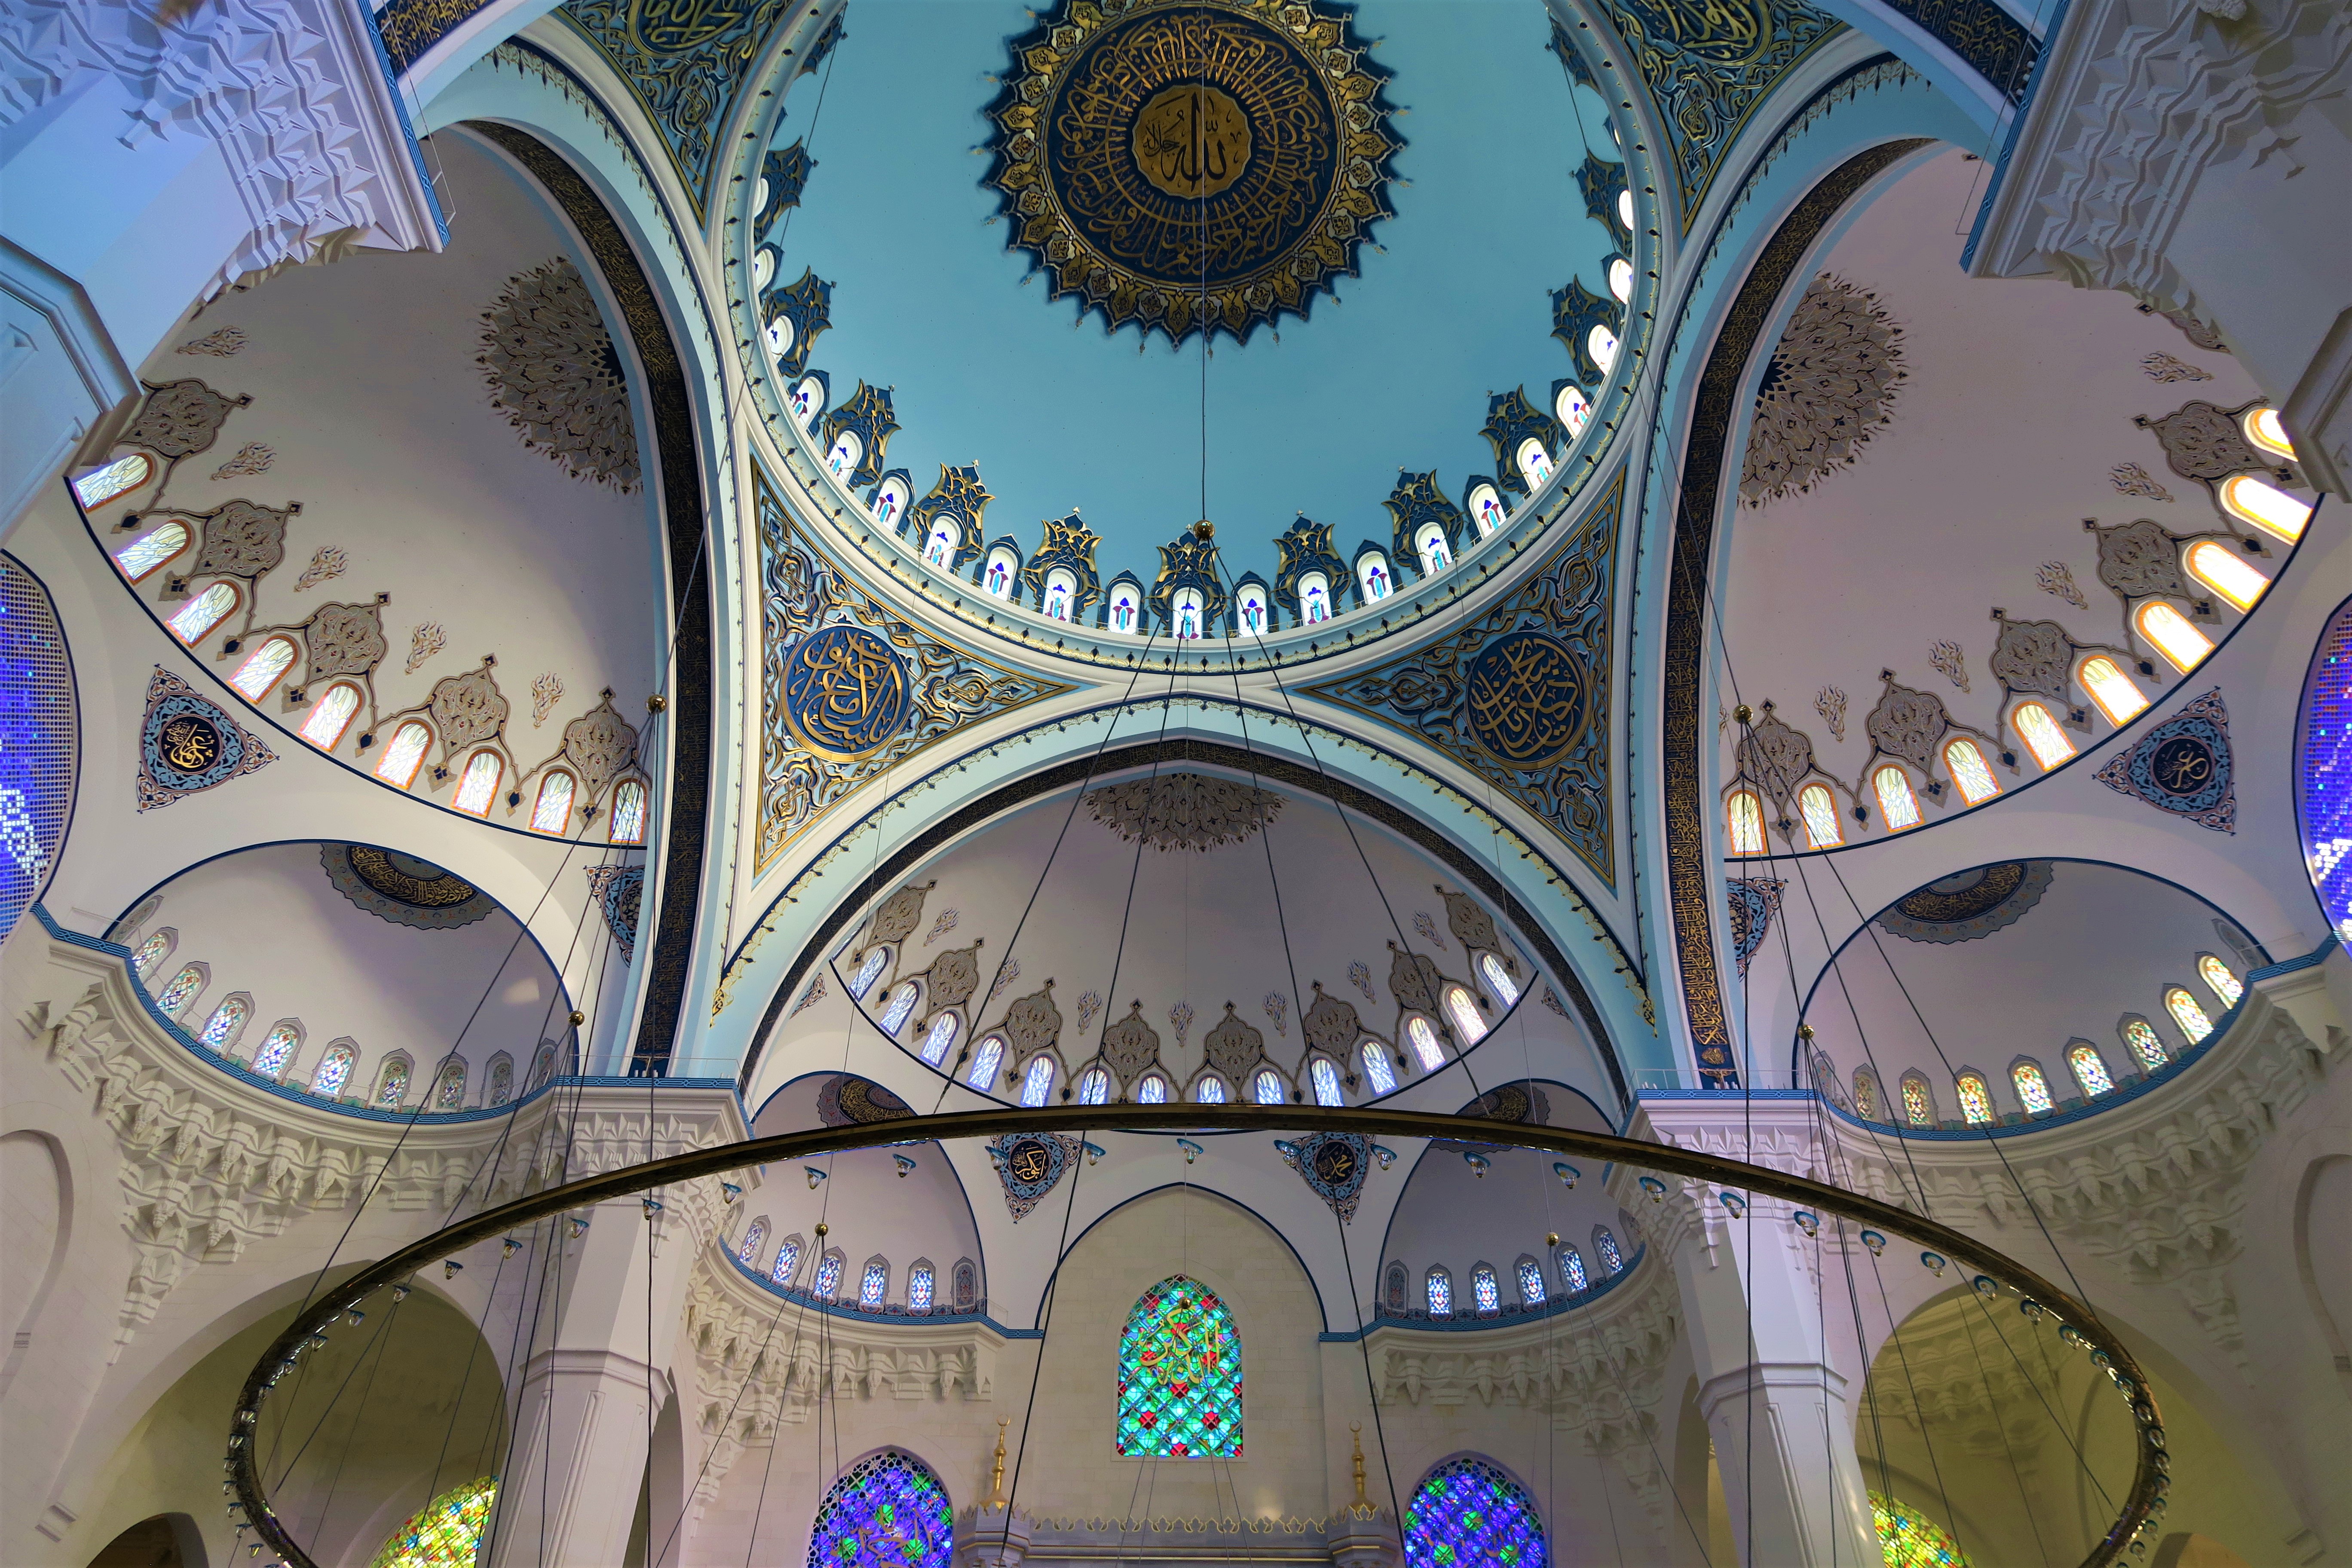
mosque, minaret, architecture, dome, religion, islam, art, beautiful, blue, byzantine architecture, landmark, place of worship, building, arcade, medieval architecture, symmetry, synagogue, historic site, arch, classical architecture, cathedral, ceiling, religious institute, facade, gothic architecture